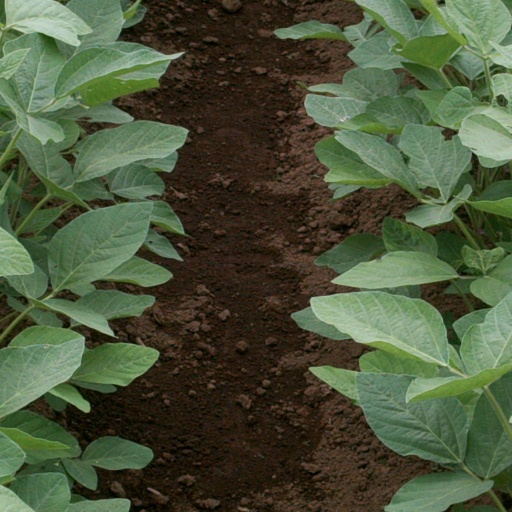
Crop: soybean